Blake's 7

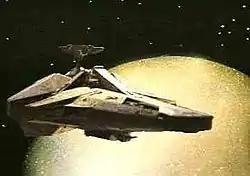
"Scorpio", the Wanderer class cargo ship used for series 4.

Booby traps, set by Servalan in her underground complex on Terminal, explode and Cally is killed. Avon, Tarrant, Vila and Dayna escape with Orac and are rescued by Dorian, a salvage operator. Dorian takes the crew in his spacecraft, "Scorpio", to his base on the planet Xenon, where they meet his partner, Soolin. Dorian plans to drain the crew's life-force and take Orac but is foiled by Vila. Avon completes a new teleport system for "Scorpio" using the technology left behind by Dorian. Soolin joins the crew and they commandeer "Scorpio" and occupy the Xenon base. Avon gains control of Slave, "Scorpio"s main computer.